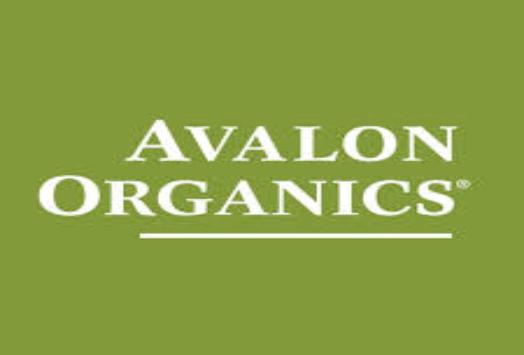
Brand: Avalon Organic Botanicals
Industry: Necessities